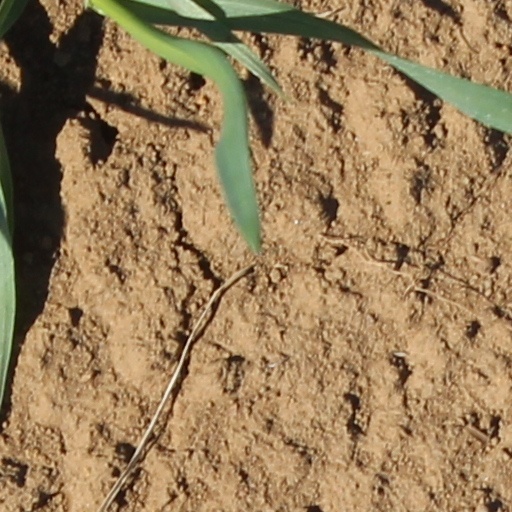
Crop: wheat